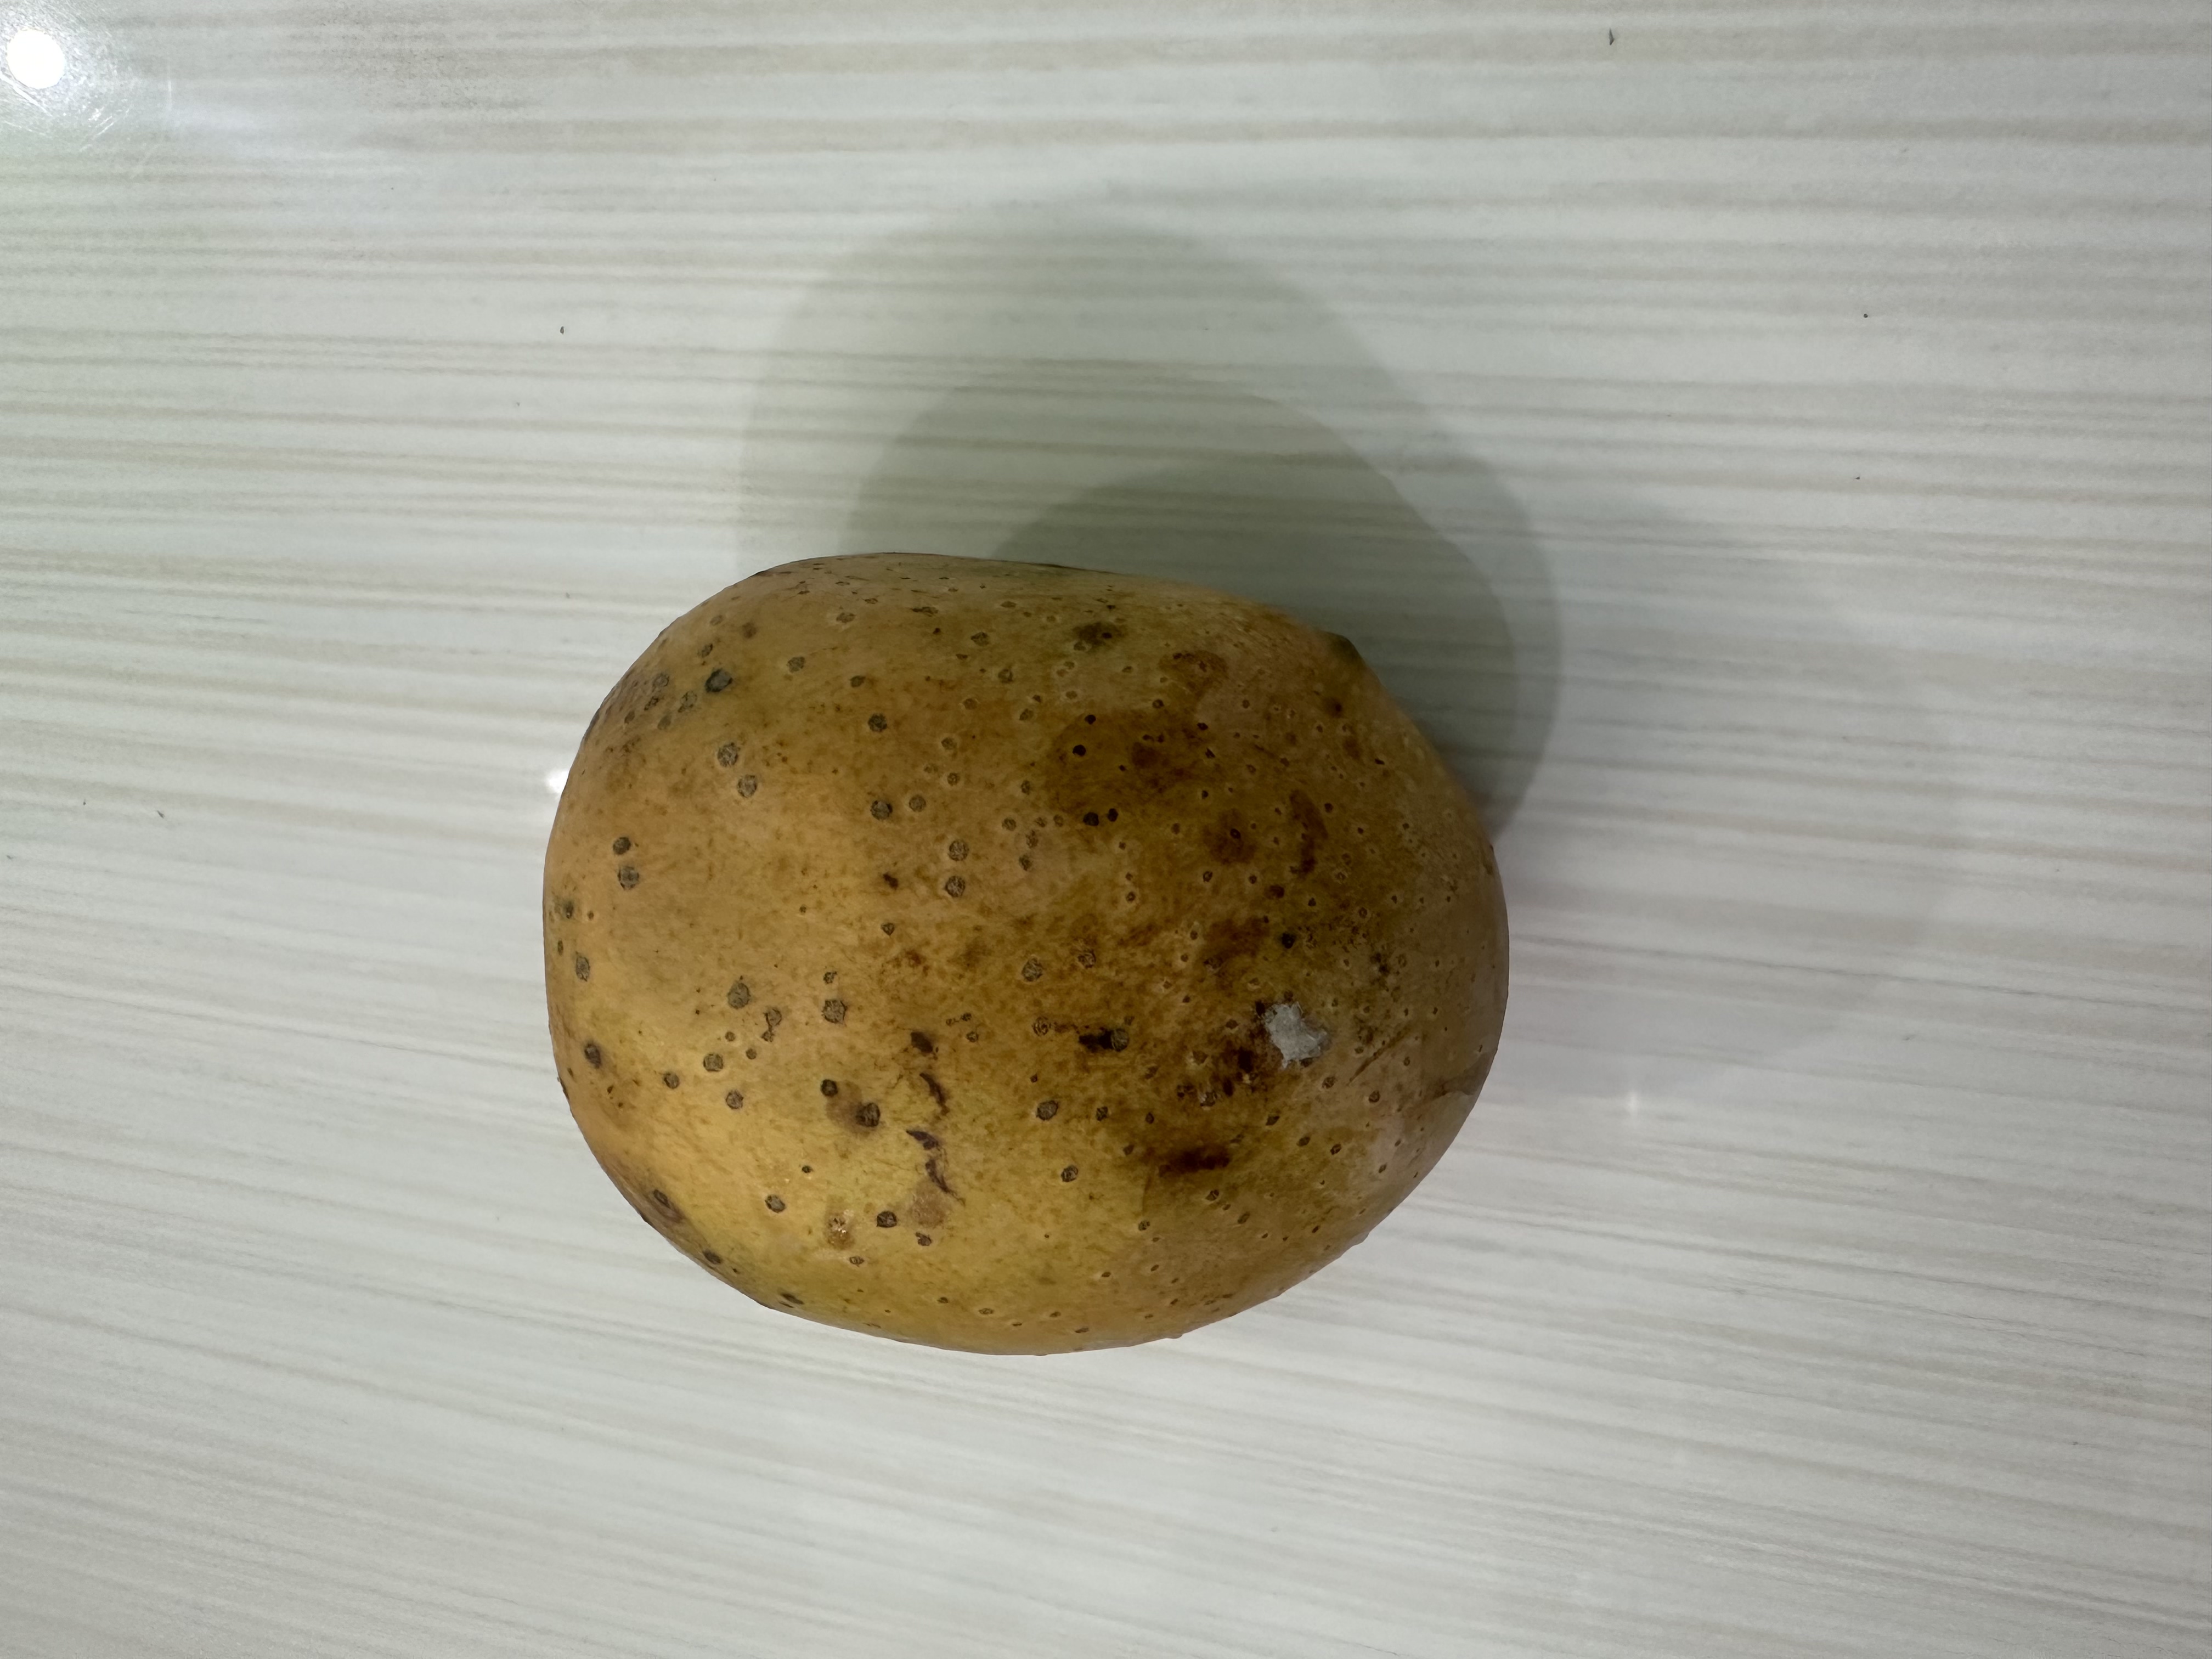
Mango variety: Langra